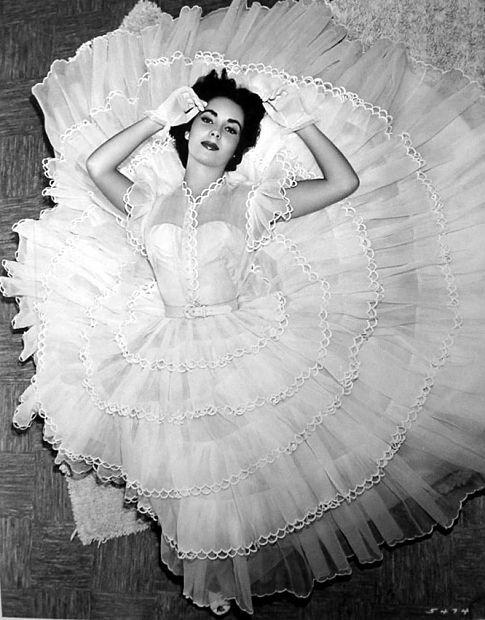
actor , 1950s , when she was in her twenties -- the most beautiful woman in the world at that time
Relation: Subjective